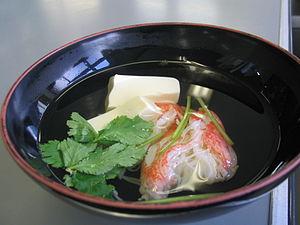
Suimono est un terme japonais qui peut se traduire par « quelque chose qui se mange sous forme de bouillon ». Il s'agit d'une technique culinaire, qui, avec le shirumono, recouvre l'ensemble des soupes du Japon.